Lois Romano

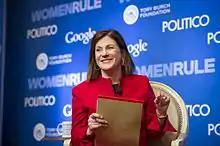

Lois Romano is a national journalist who was an editor, reporter and columnist for The Washington Post and Politico.